Question: What color vest do the riders have on?
Tambaya: Wani launin riga mahayan suka sanya?
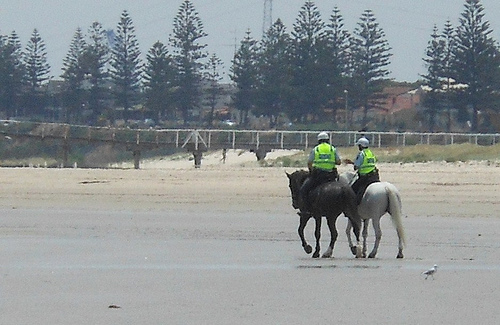
Answer: Bright green.
Amsa: Kore mai haske.